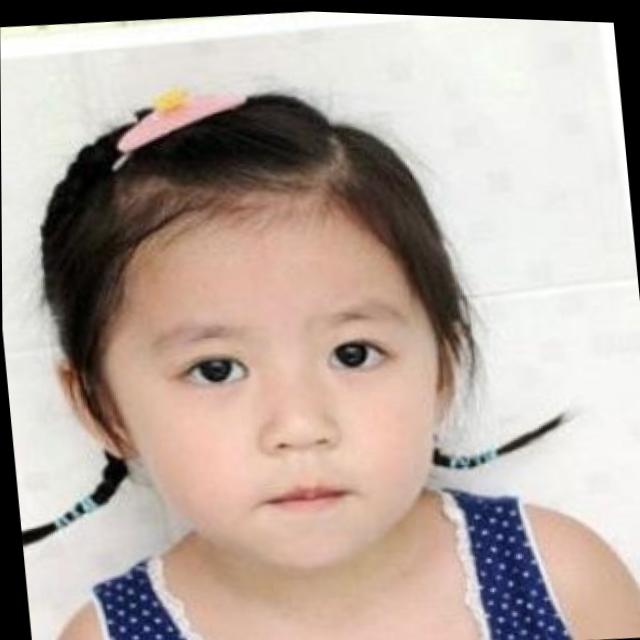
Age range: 0-12